Tideway

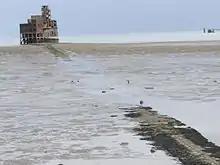
The Grain Tower (constructed in 1855) and causeway, Isle of Grain, seen at low tide, 2008

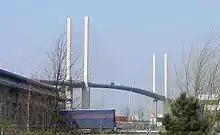
The Queen Elizabeth II Bridge; opened in October, 1991

The River is navigable to large ocean-going ships as far as the Pool of London at London Bridge. The Port of London is the United Kingdom's second largest port by tonnage. Today, little commercial traffic passes above the Thames Barrier. Central London is visited occasionally by cruise ships or warships, which moor alongside "HMS Belfast", and a few smaller aggregate or refuse vessels, operating from wharves in the west of London. Most trade is handled by the Port of Tilbury, roll-on/roll-off ferry terminals at Dagenham and Dartford, and petroleum products handling facilities at Purfleet, Coryton and Canvey Island.